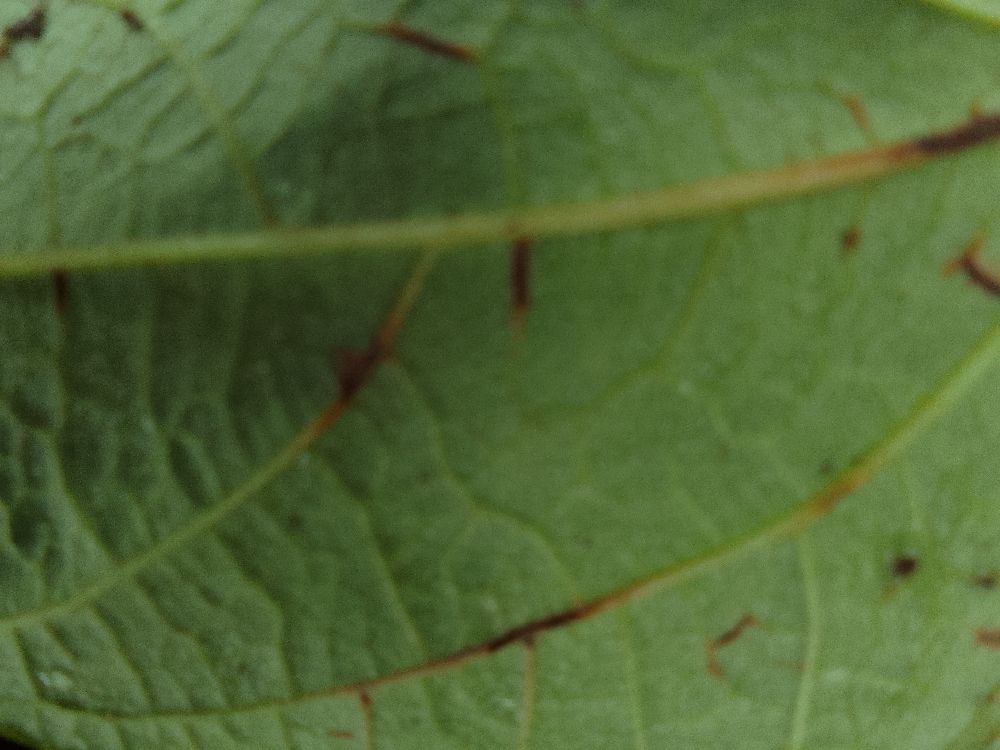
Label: anthracnose